Galashiels Baptist Church

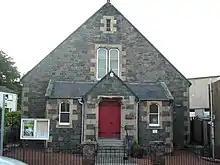
The Baptist Church, Victoria Street

In 1882, with the help of a loan from the Baptist Union of Scotland, the present building in Victoria Street was built at a cost of £745, to house the Scottish Baptist congregation from Bridge Place.